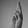
ASL letter: R